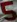
Number: 5